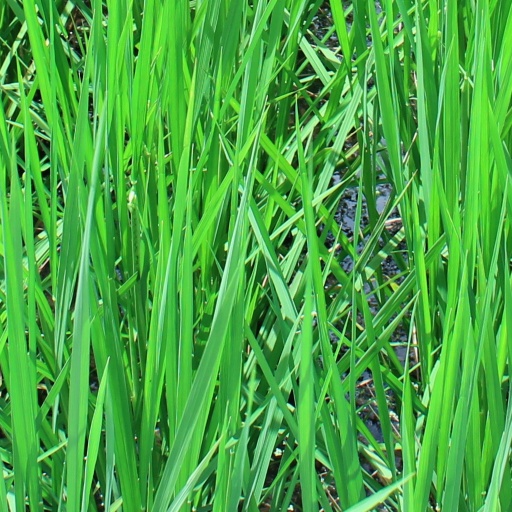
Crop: rice